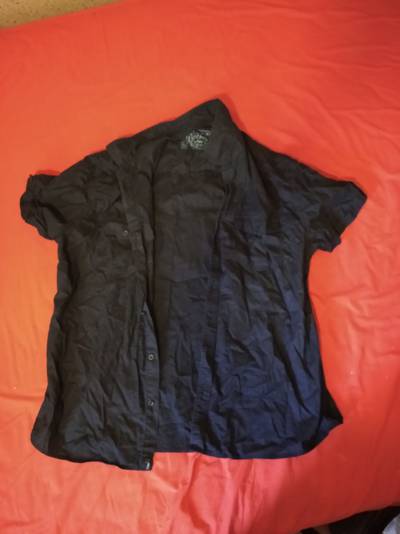
Waste category: clothes